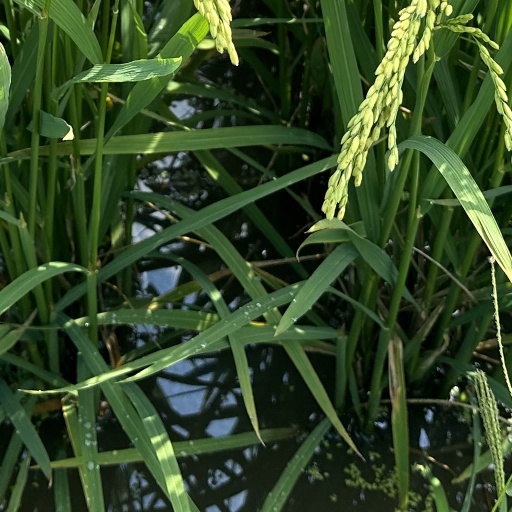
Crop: rice